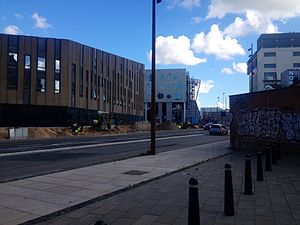
Aalborg Midtby
Nyhavnsgade med Musikkens Hus i baggrunden
Larsen Waterfront under konstruktion set fra Løkkegade
Aalborg Midtby er Aalborgs mest centrale bydel, mellem Limfjorden mod nord, Øgadekvarteret mod øst, Kærby mod syd og Vestbyen mod vest. Der er 10.295 indbyggere i Aalborg Midtby.